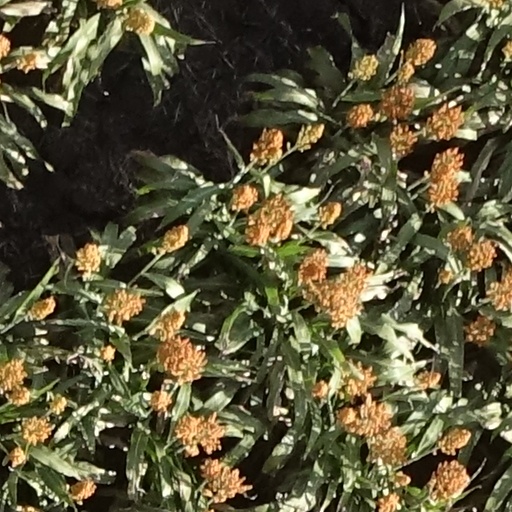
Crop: sorghum